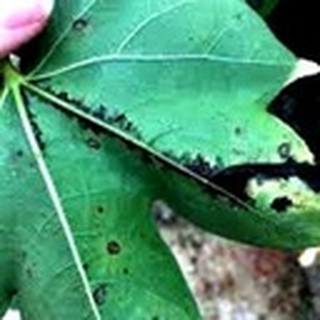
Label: cotton_bacterial_blight